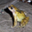
Label: frog